Marina Shimanskaya

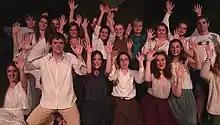
Marina Shimanskaya in 2015 in the theatrical production ""Impossible Dialogues"" (based on the works "The Seagull", "The Cherry Orchard" and "Three Sisters" by Anton Chekhov and on the poetry of Gustavo Adolfo Bécquer), created, adapted and directed by Marina Shimanskaya and staged at the Campos Elíseos Theatre in Bilbao (Spain). Among the cast, Carmen Climent, Nerea Elizalde, Erika Rodríguez, Andrea Monrocle, Lorea Lyons, Ane Inés Landeta and Miren Galán.

Shimanskaya's debut in the cinema took place in 1977 playing Lydia Nikolaevna in the film "When I become a giant" (Когда я стану великаном). Already after the first roles in the film, in 1981, she appeared on the cover of Soviet Screen magazine. She received great fame after the premiere of the movie "Caring for Women" (Берегите женщин) in 1981.